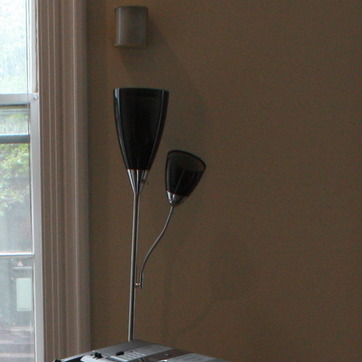
Material: plastic